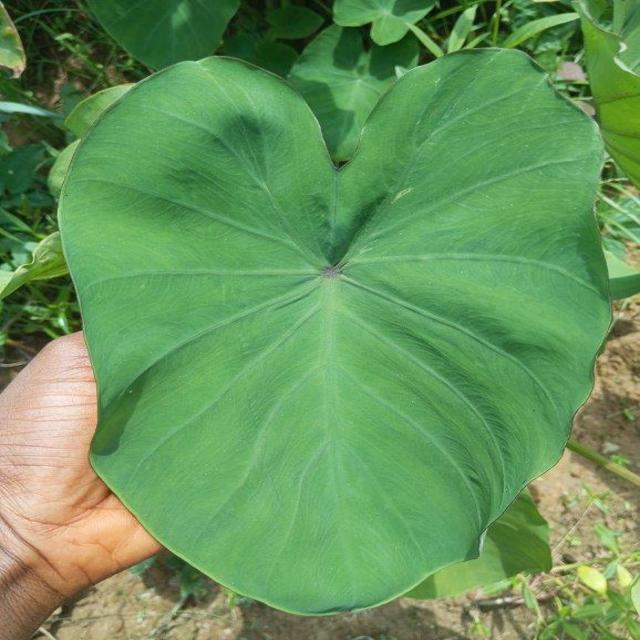
Label: Healthy